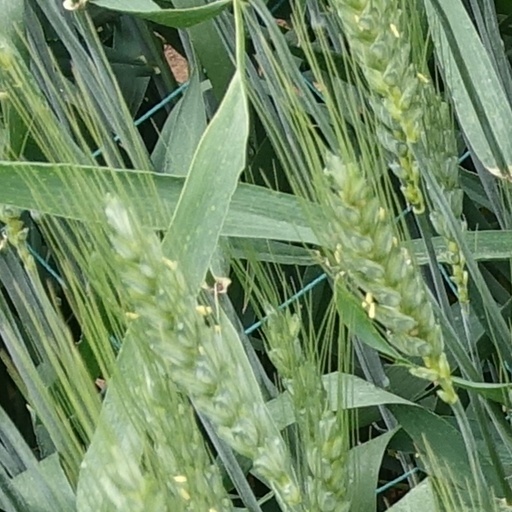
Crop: wheat